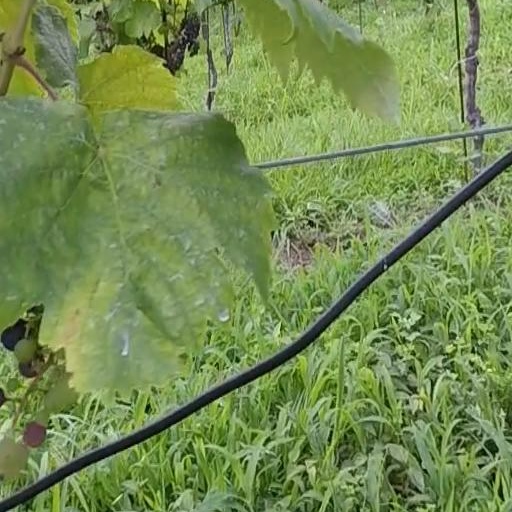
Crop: grape